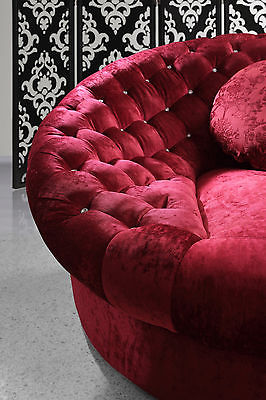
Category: sofa